Fukuoka Prefecture

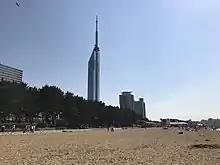
Fukuoka Tower as seen from Seaside Momochi

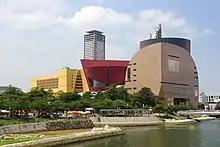
Riverwalk Kitakyushu

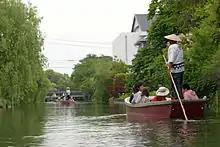
A sightseeing boat in Yanagawa Canal

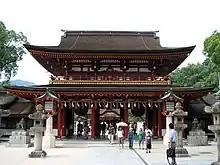
Dazaifu Tenmangū

The most popular place for tourism is Fukuoka City, especially during the Dontaku festival, which attracts millions of visitors from across Japan during Golden Week. Fukuoka is the main shopping, dining, transportation and entertainment hub in Kyushu.